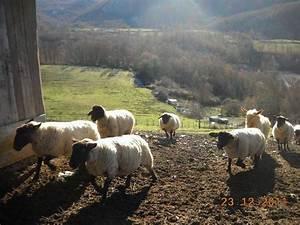
sheep